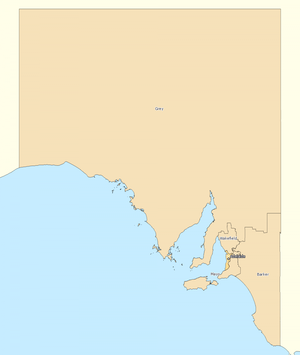
La Chambre des représentants australienne est composée de 150 députés élus nominalement dans des circonscriptions électorales appelées divisions, electorates ou seats. Le terme britannique « constituencies » est rarement utilisé.